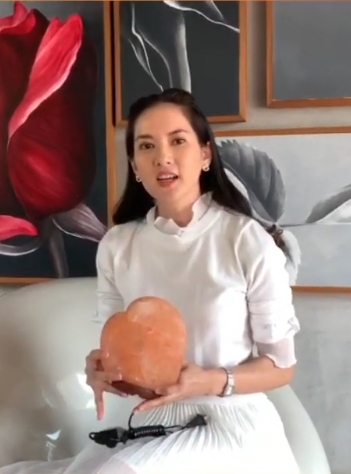
กอบกุลยา จึงประเสริฐศรี

| name = กอบกุลยา จึงประเสริฐศรี
| image = กอบกุลยา (จ).jpg
| imagesize = 250px
| caption = หมอเพื่อน กอบกุลยา จึงประเสริฐศรี
| birthname = กอบกุลยา จึงประเสริฐศรี
| nickname = เพื่อน
| yearsactive = พ.ศ. 2547–2549พ.ศ. 2552–ปัจจุบัน
| notable role = เพื่อน - รับน้องสยองขวัญ (2548)
| ส่วนเกี่ยวข้อง = นางสาวไทย
| ตุ๊กตาทอง =
| สุพรรณหงส์ =
| ชมรมวิจารณ์บันเทิง =
| โทรทัศน์ทองคำ =
| birthplace = จังหวัดขอนแก่น ประเทศไทย
แพทย์หญิง กอบกุลยา จึงประเสริฐศรี (เกิด 6 พฤศจิกายน พ.ศ. 2528) ชื่อเล่น เพื่อน รองนางสาวไทย ประจำปี 2552 เป็นนักแสดงหญิงชาวไทย
== ประวัติ ==
กอบกุลยา จึงประเสริฐศรี มีชื่อเล่นว่า เพื่อน เกิดเมื่อ 6 พฤศจิกายน พ.ศ. 2528 เกิดที่จังหวัดขอนแก่น จบระดับประถมศึกษาที่โรงเรียนอนุบาลขอนแก่น ระดับมัธยมศึกษาจากโรงเรียนขอนแก่นวิทยายน และปัจจุบันสำเร็จการศึกษาแพทยศาสตรบัณฑิต เกียรตินิยมอันดับ 2 จากคณะแพทยศาสตร์ มหาวิทยาลัยขอนแก่น จังหวัดขอนแก่น ในชั้นปีสุดท้ายได้เข้ารับการฝึกงานทางการแพทย์ที่โรงพยาบาลสรรพสิทธิประสงค์ จังหวัดอุบลราชธานี กอบกุลยาเข้ารับพระราชทานปริญญาบัตรจากสมเด็จพระกนิษฐาธิราชเจ้า กรมสมเด็จพระเทพรัตนราชสุดาฯ สยามบรมราชกุมารี เมื่อวันที่ 23 ธันวาคม พ.ศ. 2553 ณ ศูนย์ประชุมเอนกประสงค์กาญจนาภิเษก มหาวิทยาลัยขอนแก่น และจบการศึกษาปริญญาโท คณะแพทยศาสตร์ จุฬาลงกรณ์มหาวิทยาลัย
ในวันที่ 18 สิงหาคม พ.ศ. 2553 พญ.กอบกุลยา จึงประเสริฐศรี เคยได้รับการคัดเลือกจาก นายนิพิฏฐ์ อินทรสมบัติ รัฐมนตรีว่าการกระทรวงวัฒนธรรม(ในขณะนั้น) ให้ดำรงตำแหน่งเป็นทูตวัฒนธรรมให้กับกระทรวงวัฒนธรรม และเข้ามาช่วยงานในกระทรวงวัฒนธรรมและเผยเพร่วัฒนธรรมแกชาวต่างชาติอีกด้วย
กอบกุลยา ดำรงตำแหน่งเป็น แพทย์หญิงปฏิบัติการ ที่โรงพยาบาลขอนแก่น จังหวัดขอนแก่น และยังเป็นทีมหมอชนบทในการลงพื้นที่ห่างไกล รักษาพยาบาลให้แก้ประชาชนร่วมกับมูลนิธิ พอ.สว. อีกด้วย
ปัจจุบัน ปฏิบัติงานอยู่ที่ศูนย์ทางการแพทย์ คลินิกรักษาความงามของโรงพยาบาลพญาไท 2 และยังมีผลงานทางหน้าจอโทรทัศน์อยู่อย่างต่อเนื่อง ซึ่งเป็นผลงานรายการโทรทัศน์และทางออนไลน์ที่เกี่ยวกับวงการการแพทย์ โดยมีชื่อเสียงจากการจัดรายการคู่กับดีเจโก - ตฤณ เรืองกิจรัตนกุล
==เข้าสู่วงการ==
เข้าสู่วงการโดยได้รับการคัดตัวเป็นนักแสดงแสดงภาพยนตร์เรื่อง รับน้องสยองขวัญ ในปี 2547 โดยรับบทเป็น เพื่อน ซึ่งขณะนั้นกำลังศึกษาอยู่ หลังจากที่ภาพยนตร์ออกอากาศแล้ว ได้มุ่งมั่นศึกษาทางสายแพทย์ต่อเพราะไม่มีเวลา จนปี 2552 กอบกุลยา จึงประเสริฐศรี ได้สมัครและเป็นผู้เข้าประกวดนางสาวไทย ปี 2552 หมายเลข 4 (รหัสโหวต M4) ที่มาพร้อมกับส่วนสูงถึง 165.5 เซนติเมตร ผ่านเข้ารอบตัดสิน 18 คนสุดท้าย และเข้าเก็บตัวที่เมืองพัทยา จังหวัดชลบุรี และจัดการประกวด ณ โรงละครอักษรา คิงเพาเวอร์ คอมเพล็กซ์ ถนนรางน้ำ กรุงเทพมหานคร ภายใต้แนวคิด "ทอแสงงามแห่งจิตใจ" โดยโมเดิร์นไนน์ทีวี ถ่ายทอดสดการประกวด และได้รับตำแหน่งรองนางสาวไทย ประจำปี 2552
* นางสาวไทย คือ อรวิภา กนกนทีสวัสดิ์
* รองอันดับ 1 คือ กอบกุลยา จึงประเสริฐศรี
* รองอันดับ 2 คือ วรวิตา จันทร์หุ่น
== ผลงาน ==
=== ภาพยนตร์ ===
|rowspan= "1" align="center"| 2547 ||align="center"| "รับน้องสยองขวัญ" ||align="center"| เพื่อน
|-
|rowspan= "1" align="center"| 2559 ||align="center"| "อ้อมกอดเขมราฐ" ||align="center"| คุณหมอแพรขวัญ โตพิวัฒนกุล
|
=== ภาพยนตร์สั้น ===
* พกรักกลับบ้าน (2554) คู่กับ ติณห์ ศรีตรัย
===พิธีกร===
* รายการ หมอนอกกะลา ตามติดชีวิต Intern
* รายการ มหัศจรรย์พันธุ์กาย KAI TAI SHIN SHOW ทางโมเดิร์นไนน์ ทีวี ร่วมกับ สมเกียรติ จันทร์พราหมณ์, ศกุนตลา เทียนไพโรจน์, ธนากร ชินกูล "(2 มกราคม 2557 - 2561)"
*รายการ อยู่เป็นลืมป่วย ทางช่อง อมรินทร์ทีวี
=== ออนไลน์ ===
* เพื่อนเป็นหมอ ช่องยูทูป : ATime Online
=== งานเพลง ===
* เพลง คนขอนแก่น - รวมศิลปินชาวจังหวัดขอนแก่น
== ตำแหน่งและรางวัลที่ได้รับ ==
* รองนางสาวไทย ประจำปี 2552
* รางวัล “ศิษย์เก่าแห่งความภาคภูมิใจ” จากมหาวิทยาลัยขอนแก่น เป็นผู้มอบ
== ดูเพิ่ม ==
* อินสตราแกรมของหมอเพื่อน
หมวดหมู่:นักแสดงหญิงชาวไทย
หมวดหมู่:บุคคลจากโรงเรียนขอนแก่นวิทยายน
หมวดหมู่:บุคคลจากจังหวัดขอนแก่น‎‎
หมวดหมู่:บุคคลจากคณะแพทยศาสตร์ มหาวิทยาลัยขอนแก่น
หมวดหมู่:นิสิตเก่าคณะแพทยศาสตร์ จุฬาลงกรณ์มหาวิทยาลัย
หมวดหมู่:แพทย์ชาวไทย
หมวดหมู่:รองนางสาวไทย
หมวดหมู่:แพทย์หญิงชาวไทย
หมวดหมู่:นางงามไทย